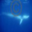
Label: whale